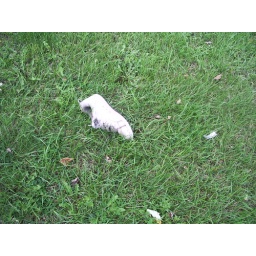
lone shoe in the grass